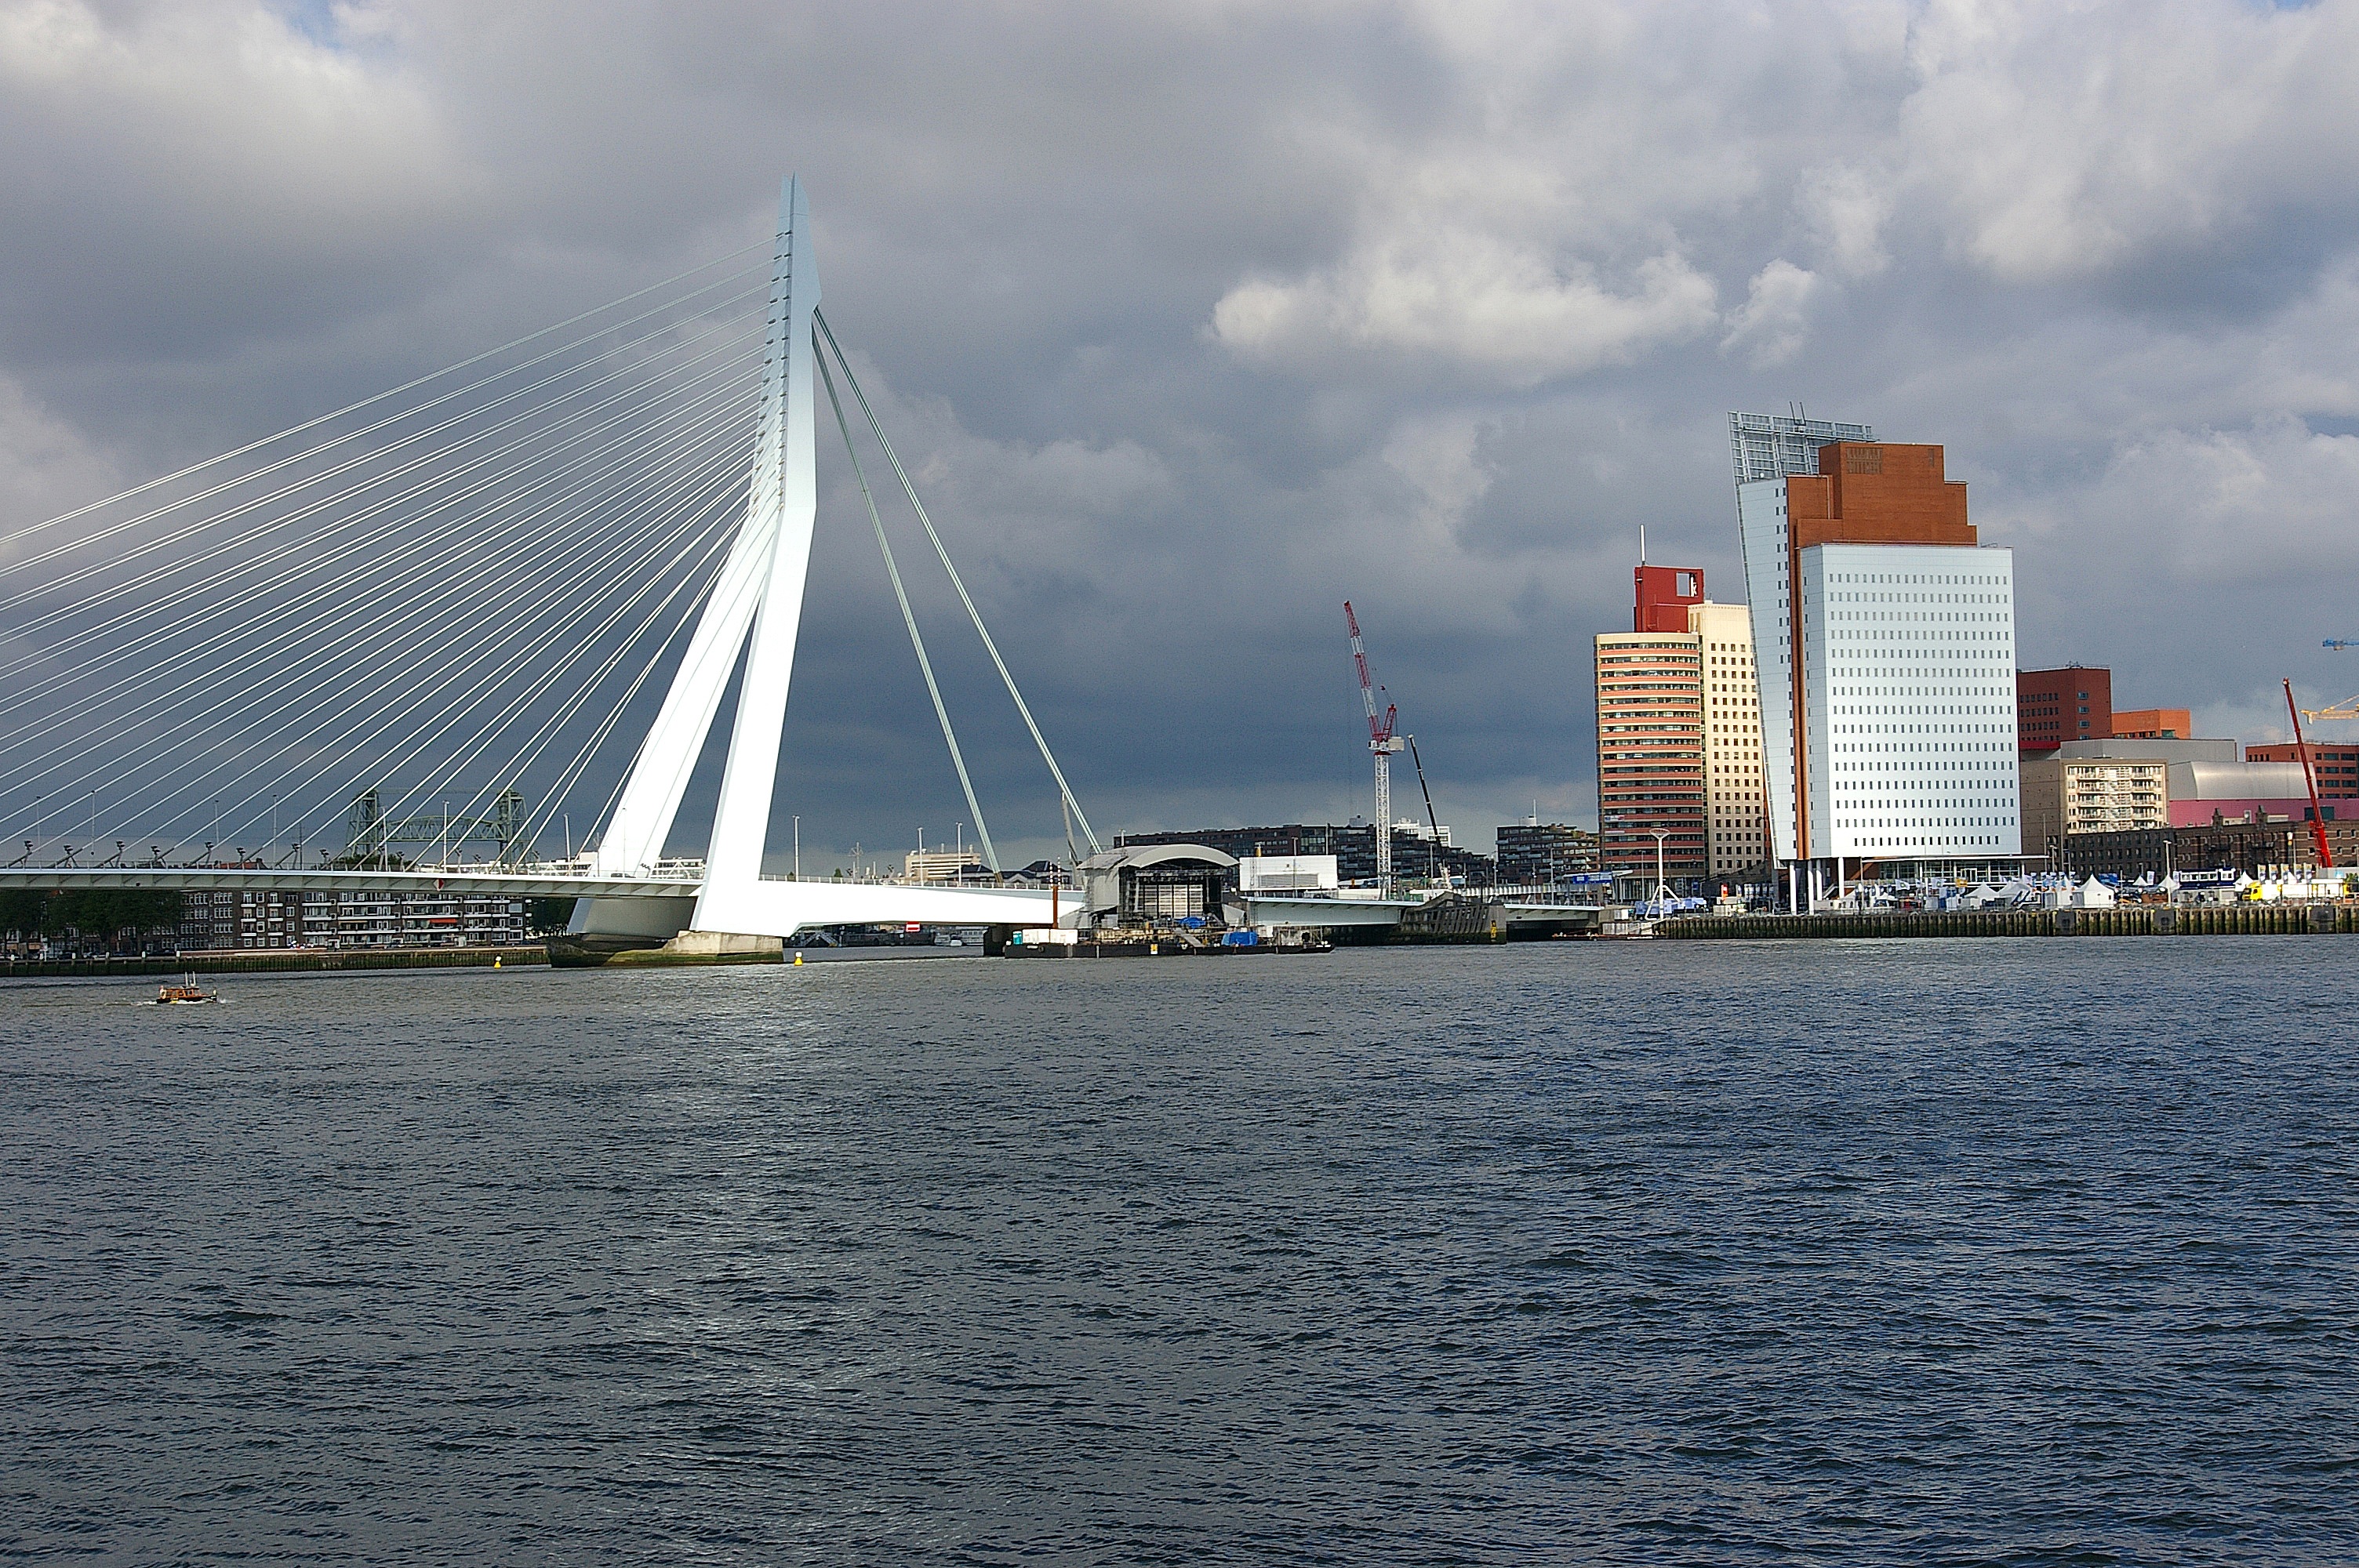
sea, water, dock, architecture, bridge, skyline, skyscraper, river, cityscape, suspension bridge, vehicle, landmark, harbor, marina, current, holland, clouds, skyscrapers, mood, rhine, cable stayed bridge, evening light